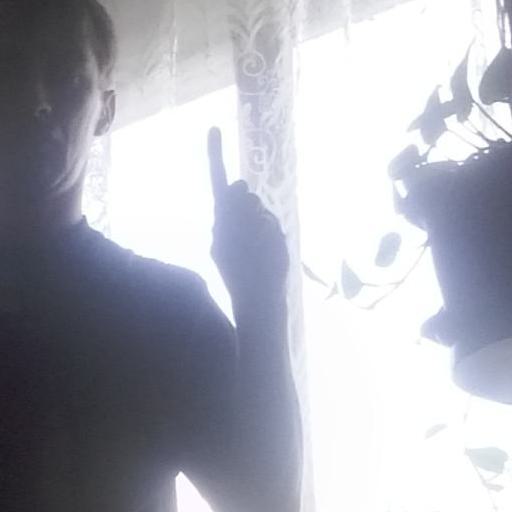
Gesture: one